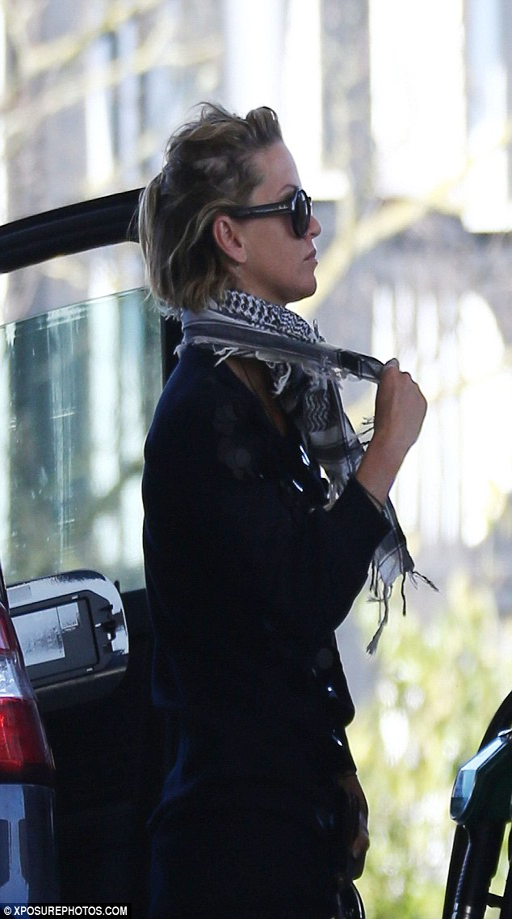
next stop : favourite , who was dressed down during her outing , has already starred in films , including comedy film and comedy